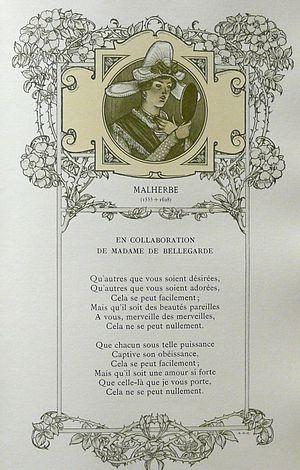
Illustration d'Adolphe Giraldon pour Le Chansonnier Normand, publié par La Société Normande du Livre Illustré, 1905
Adolphe Giraldon est un artiste peintre, illustrateur et décorateur français.